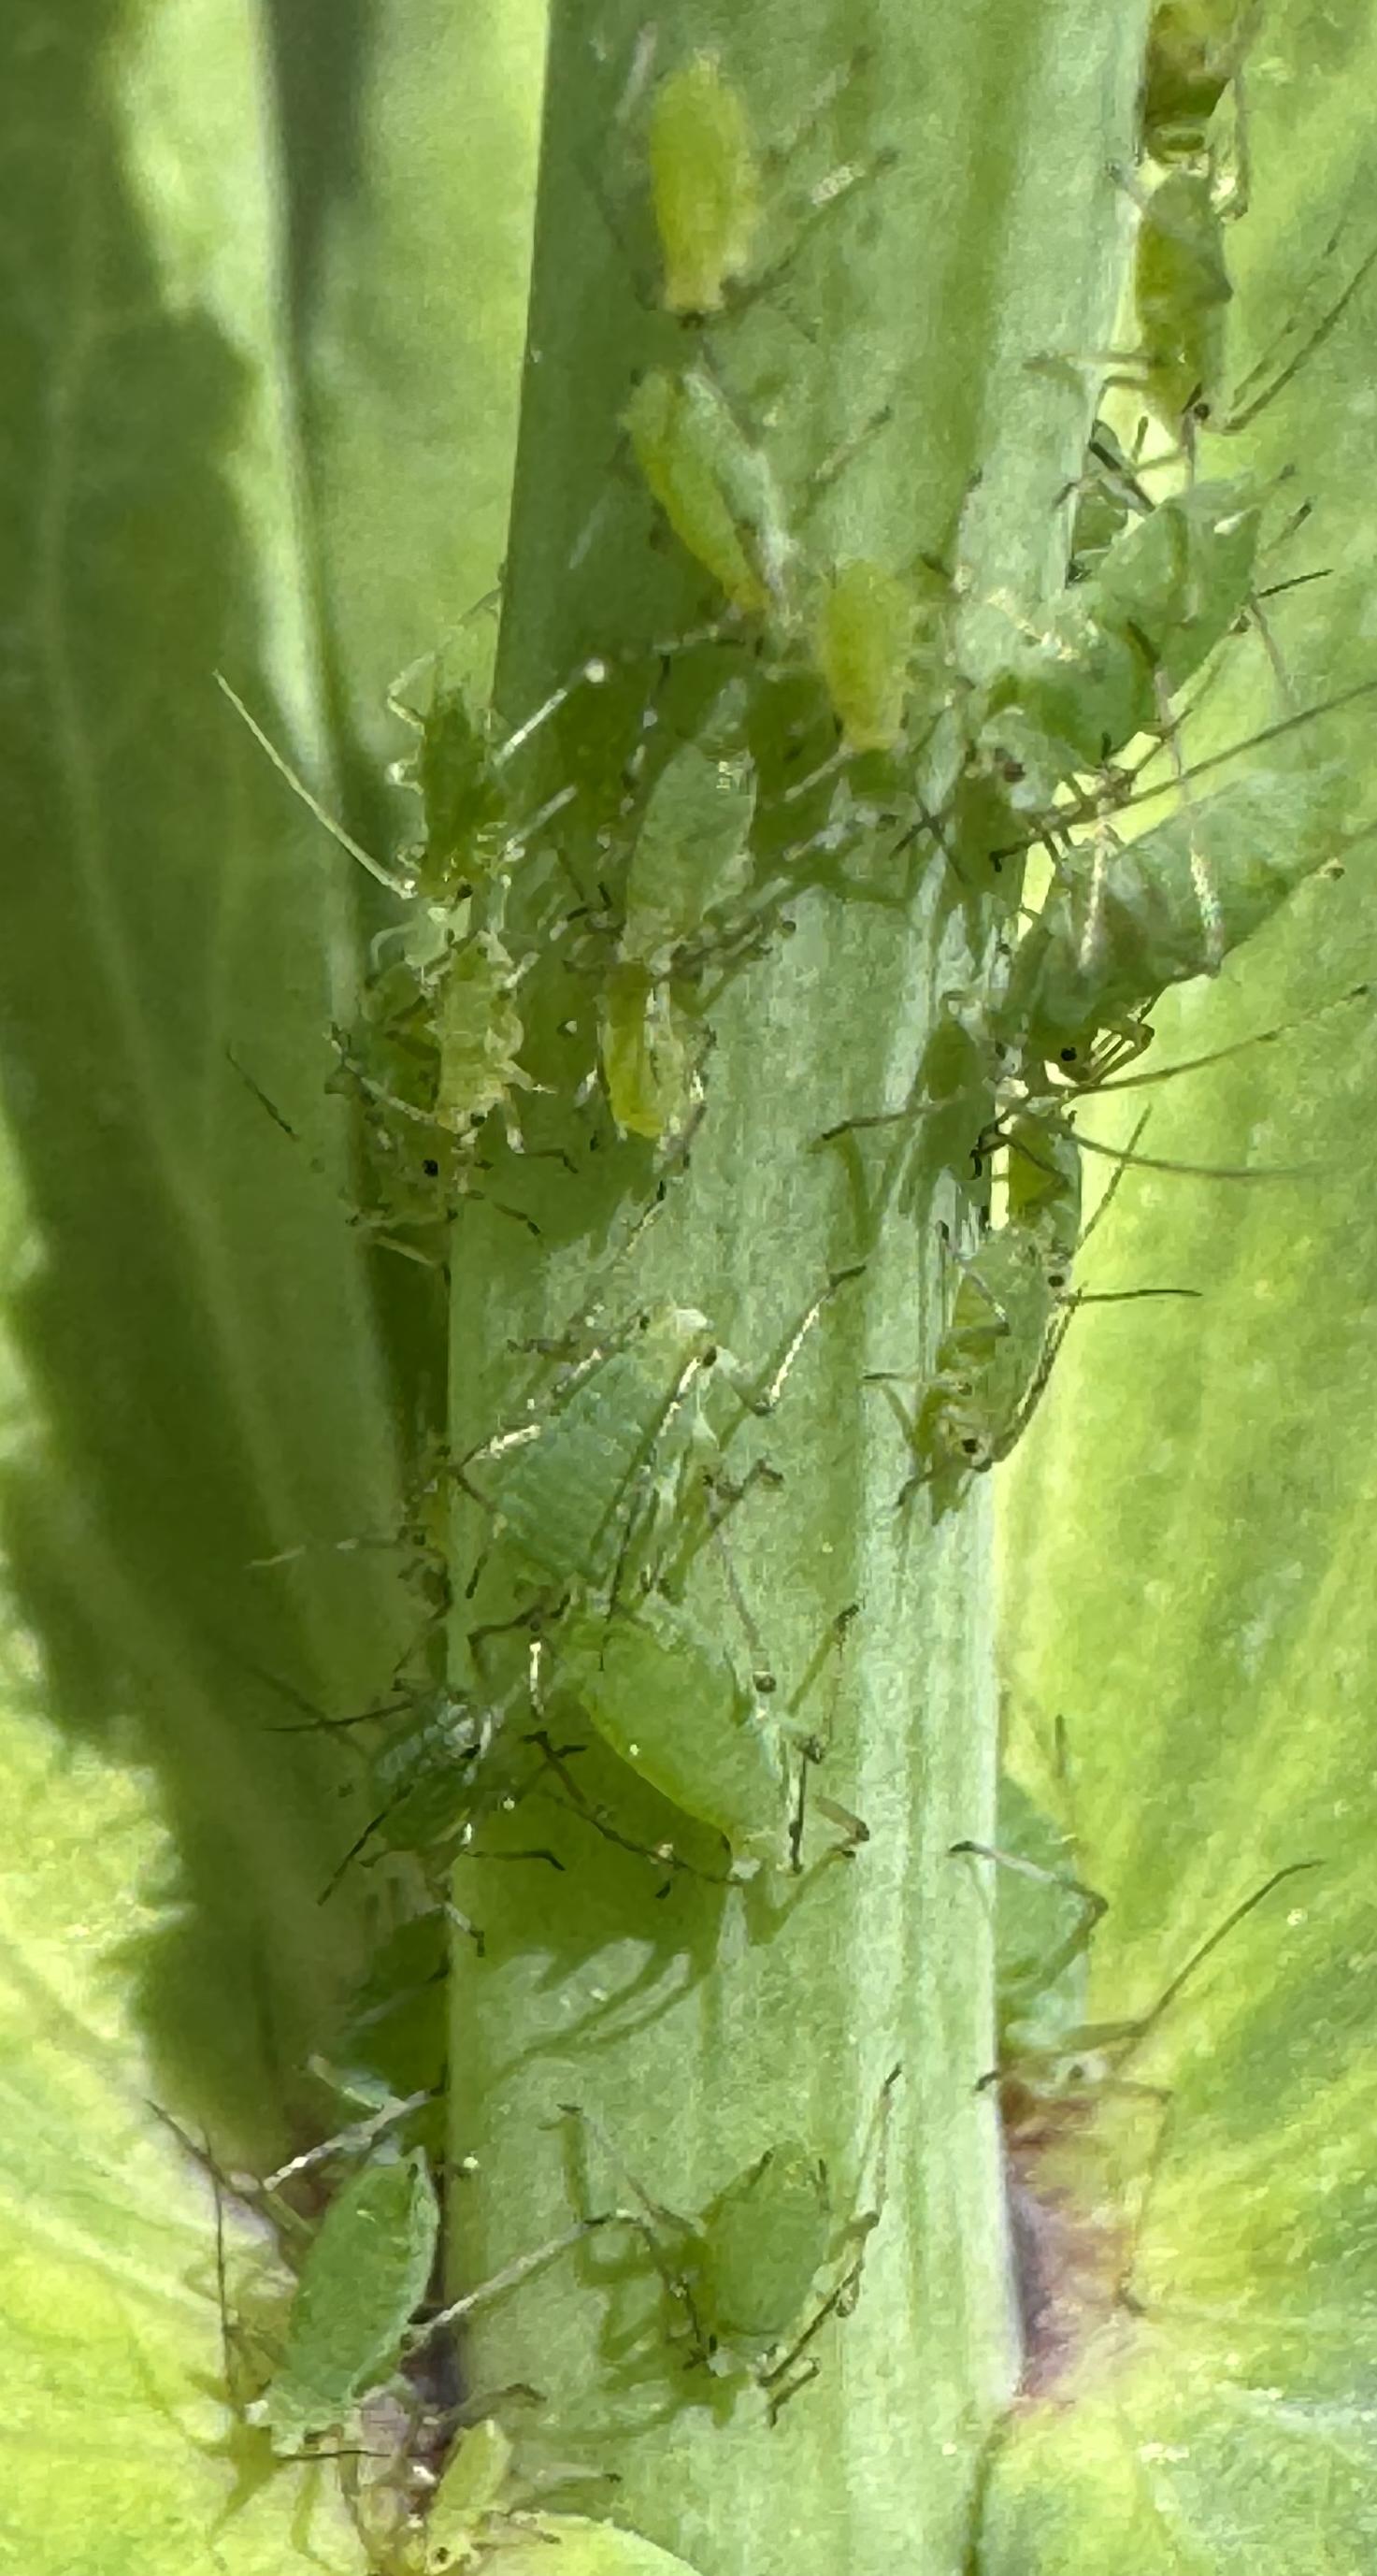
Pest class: pea_aphid